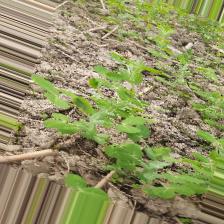
Label: Powdery Mildew